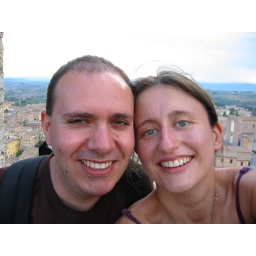
Another taken from the clock tower in Siena.